Marvel Cinematic Universe: Phase One

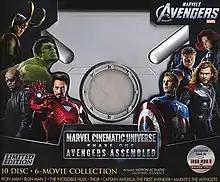
Packaging for the "Marvel Cinematic Universe – Phase One: Avengers Assembled"

Phase One of the Marvel Cinematic Universe (MCU) is a group of American superhero films produced by Marvel Studios based on characters that appear in publications by Marvel Comics. The MCU is the shared universe in which all of the films are set. The phase began in May 2008 with the release of "Iron Man" and concluded in May 2012 with the release of "The Avengers". Kevin Feige produced every film in the phase, with Avi Arad also producing "Iron Man" and "The Incredible Hulk" (2008), and Gale Anne Hurd also producing the latter.